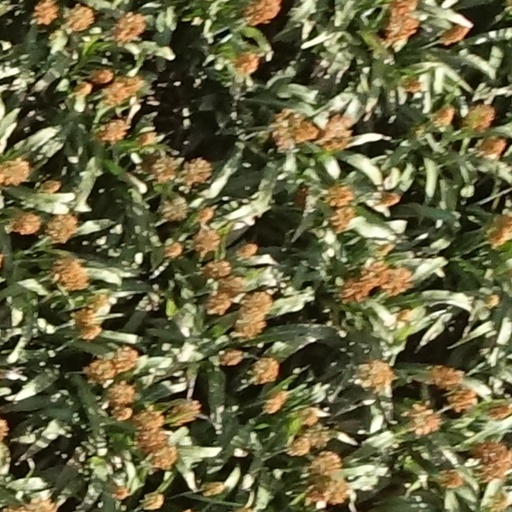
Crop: sorghum